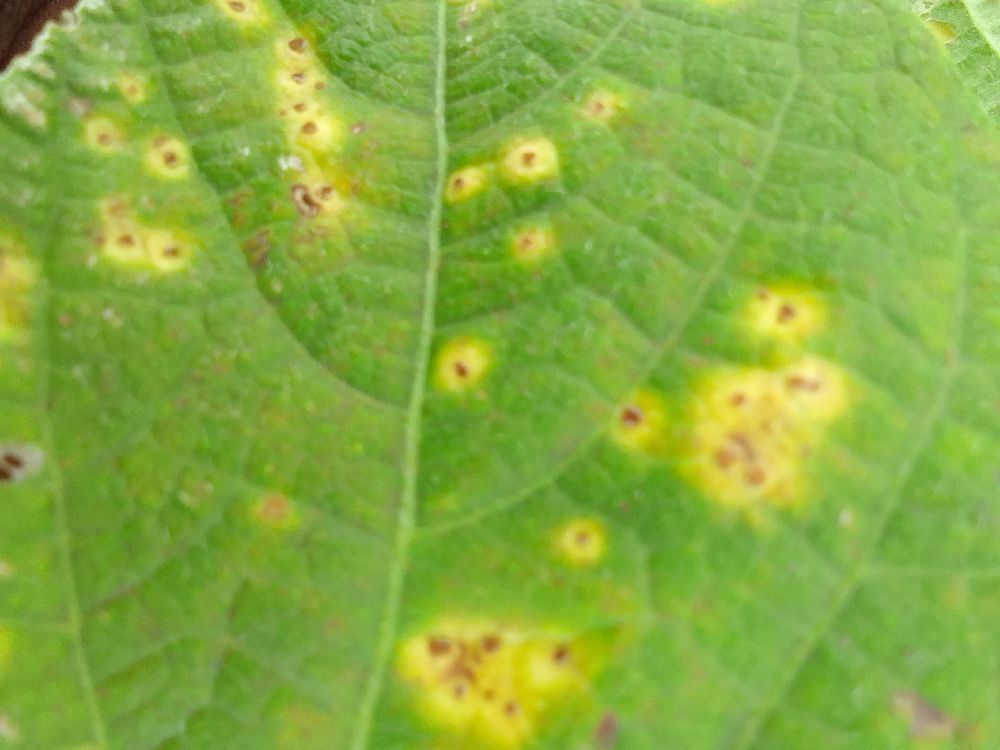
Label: rust